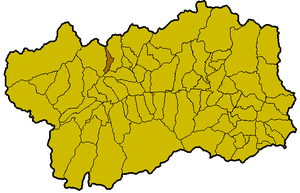
Localisation de la commune de Saint-Oyen à l'intérieur de la Vallée d'Aoste. Italiano: Posizione del comune di Saint-Oyen all'interno della Valle d'Aosta.
Saint-Oyen est une commune italienne de la Vallée d'Aoste, faisant partie de la communauté de montagne Grand-Combin.